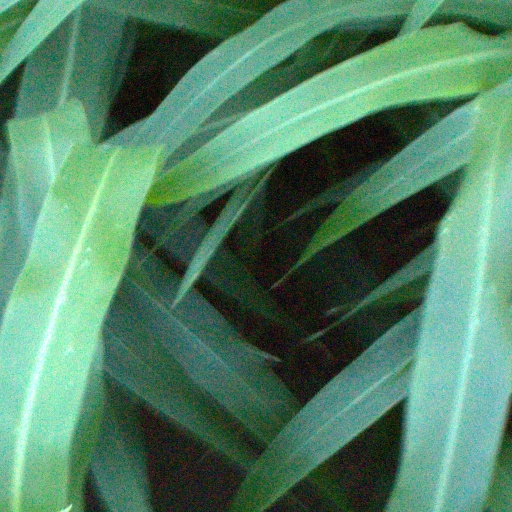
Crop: sorghum